Battle of Pancsova

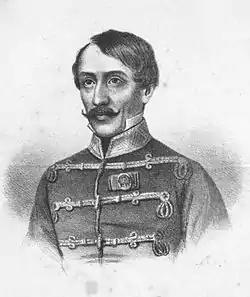
Kiss Ernő 1849

However, General Ernő Kiss, having been informed of the raids of the Temesvár garrison in the Bánság mining district, wanted to attack the aforementioned fortress first, and for this purpose, he conducted an attack to as far as Csákova. Because as a result of the royal manifesto of 3 October, the garrison of Temesvár and Arad sided openly with the Serbs, and subjected the Hungarians to constant attacks. With part of his troops, Kiss moved to repel the attacks of the Temesvár garrison, then planned to defeat the border guards of Krassó and Bánság, and only after then to rush with renewed force to take Pancsova. As part of this operation, Kiss's troops attacked Csákova on 24 December but only managed to capture a few prisoners. At the news of the advance of the Hungarian troops, the imperial troops hastily retreated to Temesvár, to which General Kiss, halting his advance, led his troops back to their camp at Nagybecskerek. In the meantime, Austrian Colonel Stefan Wernhardt captured Németbogsán from Major Lajos Asbóth, and another detachment captured Resicabánya. With this, the Hungarians lost the mining district. Kiss did nothing, however, to reverse the situation, and his troops returned to Nagybecskerek.